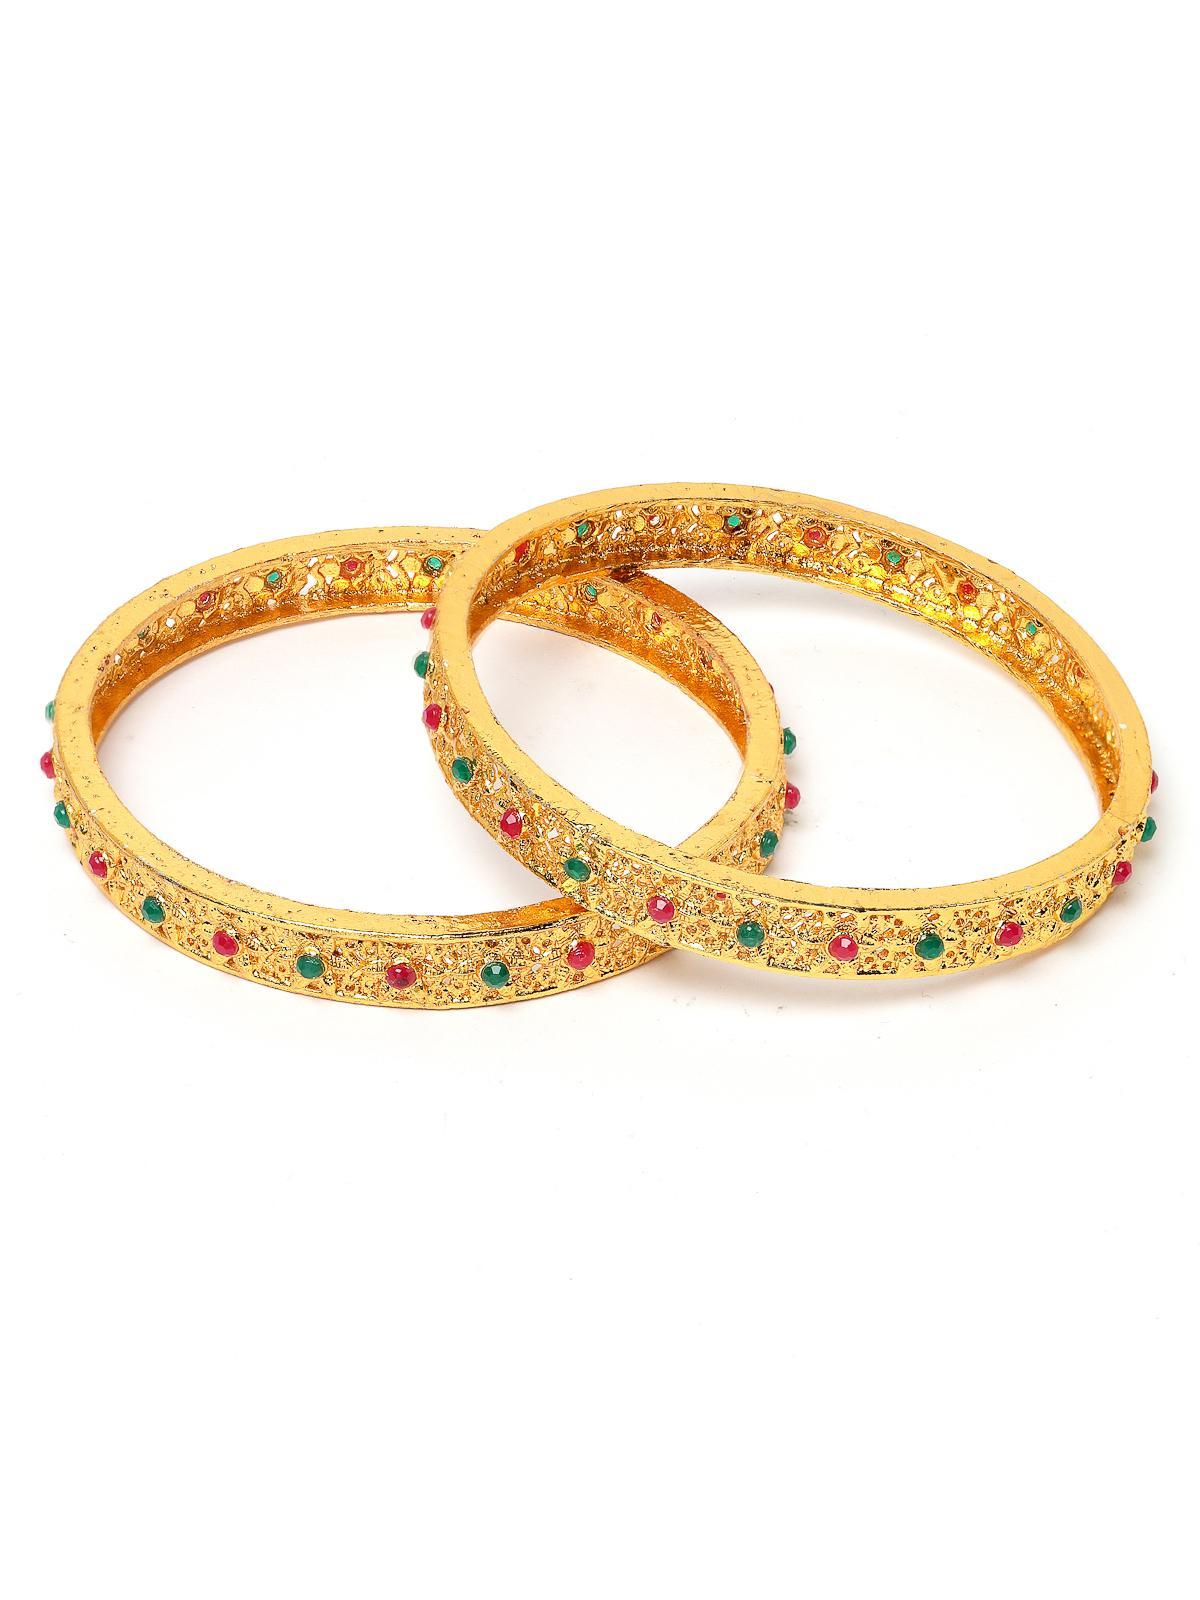
Sukkhi Incedible Gold Plated Red And Green Color Set of 2 Bracelet Bangle Set Jewellery for Women & Girls|Latest Design|Birthday Anniversary Gift for Women|B105925_2.4
Type: Bracelets & Bangles
Brand: Sukkhi
Price: Rs. 272
 Indulge in the incredible beauty of the Sukkhi Incredible Gold Plated Bracelet Bangle Set for Women & Girls. This set of two features a captivating combination of red and green, adorned with AD stones, showcasing the latest design trends. The gold-plated finish adds a touch of opulence to any ensemble. Sized at 2.4, 2.6 and 2.8, these bracelets make for a perfect birthday or anniversary gift, celebrating contemporary style and timeless beauty for the special women in your life with a set that's both incredible and versatile.Disclaimer:There may be slight variation in shade and colour due to photographic effects and monitor settings
Included: 2 Bangles